Raja Nadir Pervez

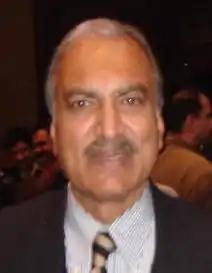
Raja Nadir Pervez in 2008

Major Raja Nadir Pervez Khan (born 11 November 1940) is a Pakistani politician, ex-MP of the Parliament, and former Pakistan Army officer. During the Bangladesh Liberation War in 1971, he was an alleged perpetrator of the Barguna massacre, among other war crimes. Later, Parvez served as a minister in the Nawaz Sharif government during his second tenure. He is the brother-in-law of the former Corps Commander of Quetta Lieutenant-General Tariq Pervez.